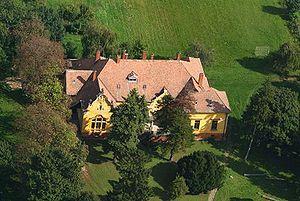
Kemeneshőgyész est un village et une commune du comitat de Veszprém en Hongrie.